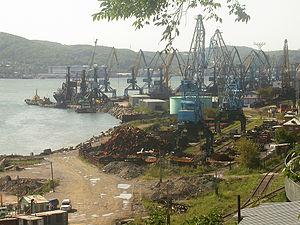
Le Primorié, ou kraï du Primorié, également partie autrefois, de la Mandchourie-Extérieure est un sujet fédéral de Russie. Le mot primorski signifie « maritime » en russe, d'où le surnom de « Province maritime » de la région. Le kraï est en effet situé à l'extrême sud de l'Extrême-Orient russe, donnant sur la mer du Japon, et confine avec la province du Heilongjiang en Chine et la Corée du Nord. La capitale administrative est Vladivostok.